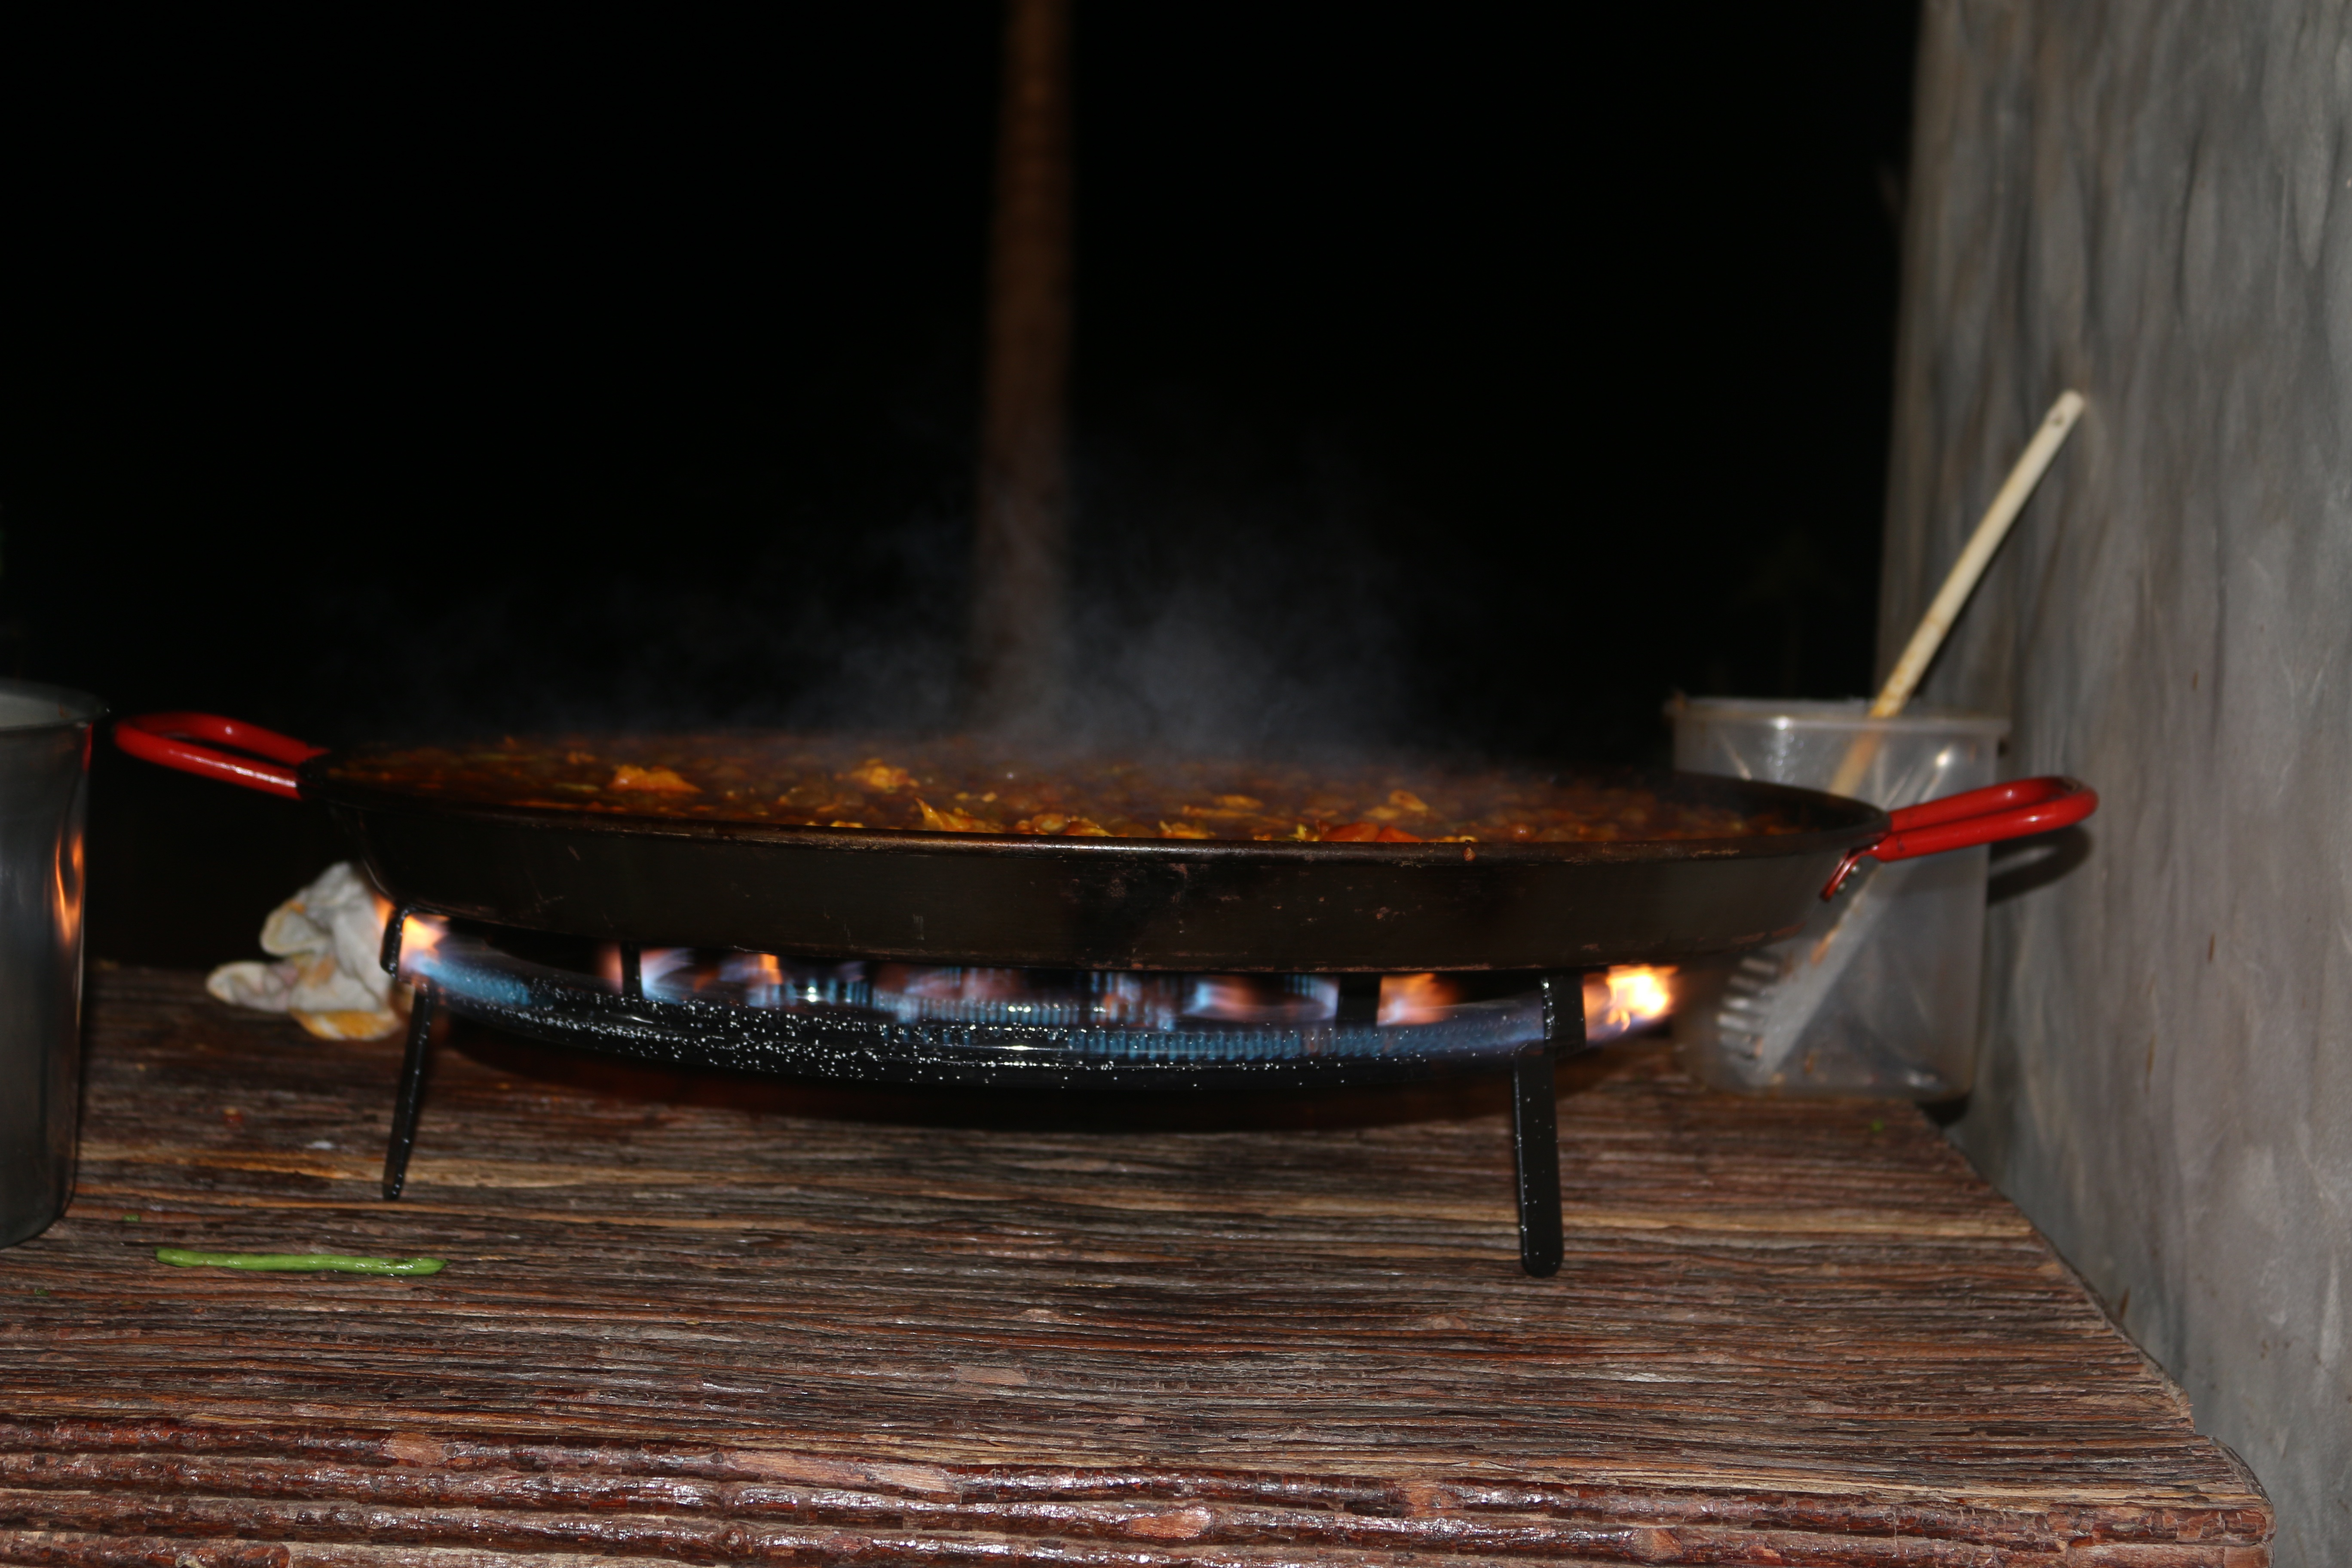
wood, food, meat, cuisine, hearth, barbecue grill, man made object, outdoor grill